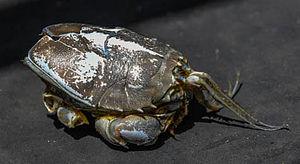
Les Anomura, ou anomoures, forment un infra-ordre de crustacés qui comprend notamment les bernard l'ermite, les galathées et les crabes royaux.
Les Hippoidea forment une super-famille de crustacés de l'infra-ordre des Anomura. Ces crustacés vivent dans le sable, et sont souvent appelés « crabes-taupes ».
Les Blepharipodidae sont une famille de crustacés décapodes du groupe des Anomura. On les appelle souvent « crabes-taupes », car ils vivent enterrés dans le sable.